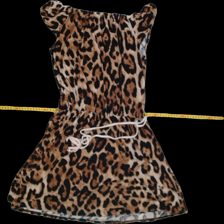
View: front
Type: Dress
Category: Ladies
Brand: Not Applicable
Colors: Multicolor
Material: 100%polyester
Pattern: Animal print
Trend: No trend
Stains: No
Price range: <50
Recommended usage: Reuse